Strip the City

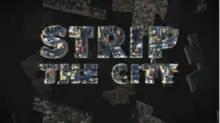
Title card

Strip the City is a documentary science television series that aired on the Science Channel in 2012 and 2014. It explores the construction of major cities and the geology lying beneath them, with an emphasis on computer-generated imagery to "strip" away layers of structures and the rock of geological features to reveal their interiors.